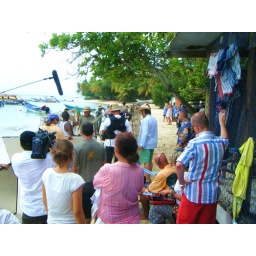
The guy in the panama hat and sage shirt is the big german movie star.